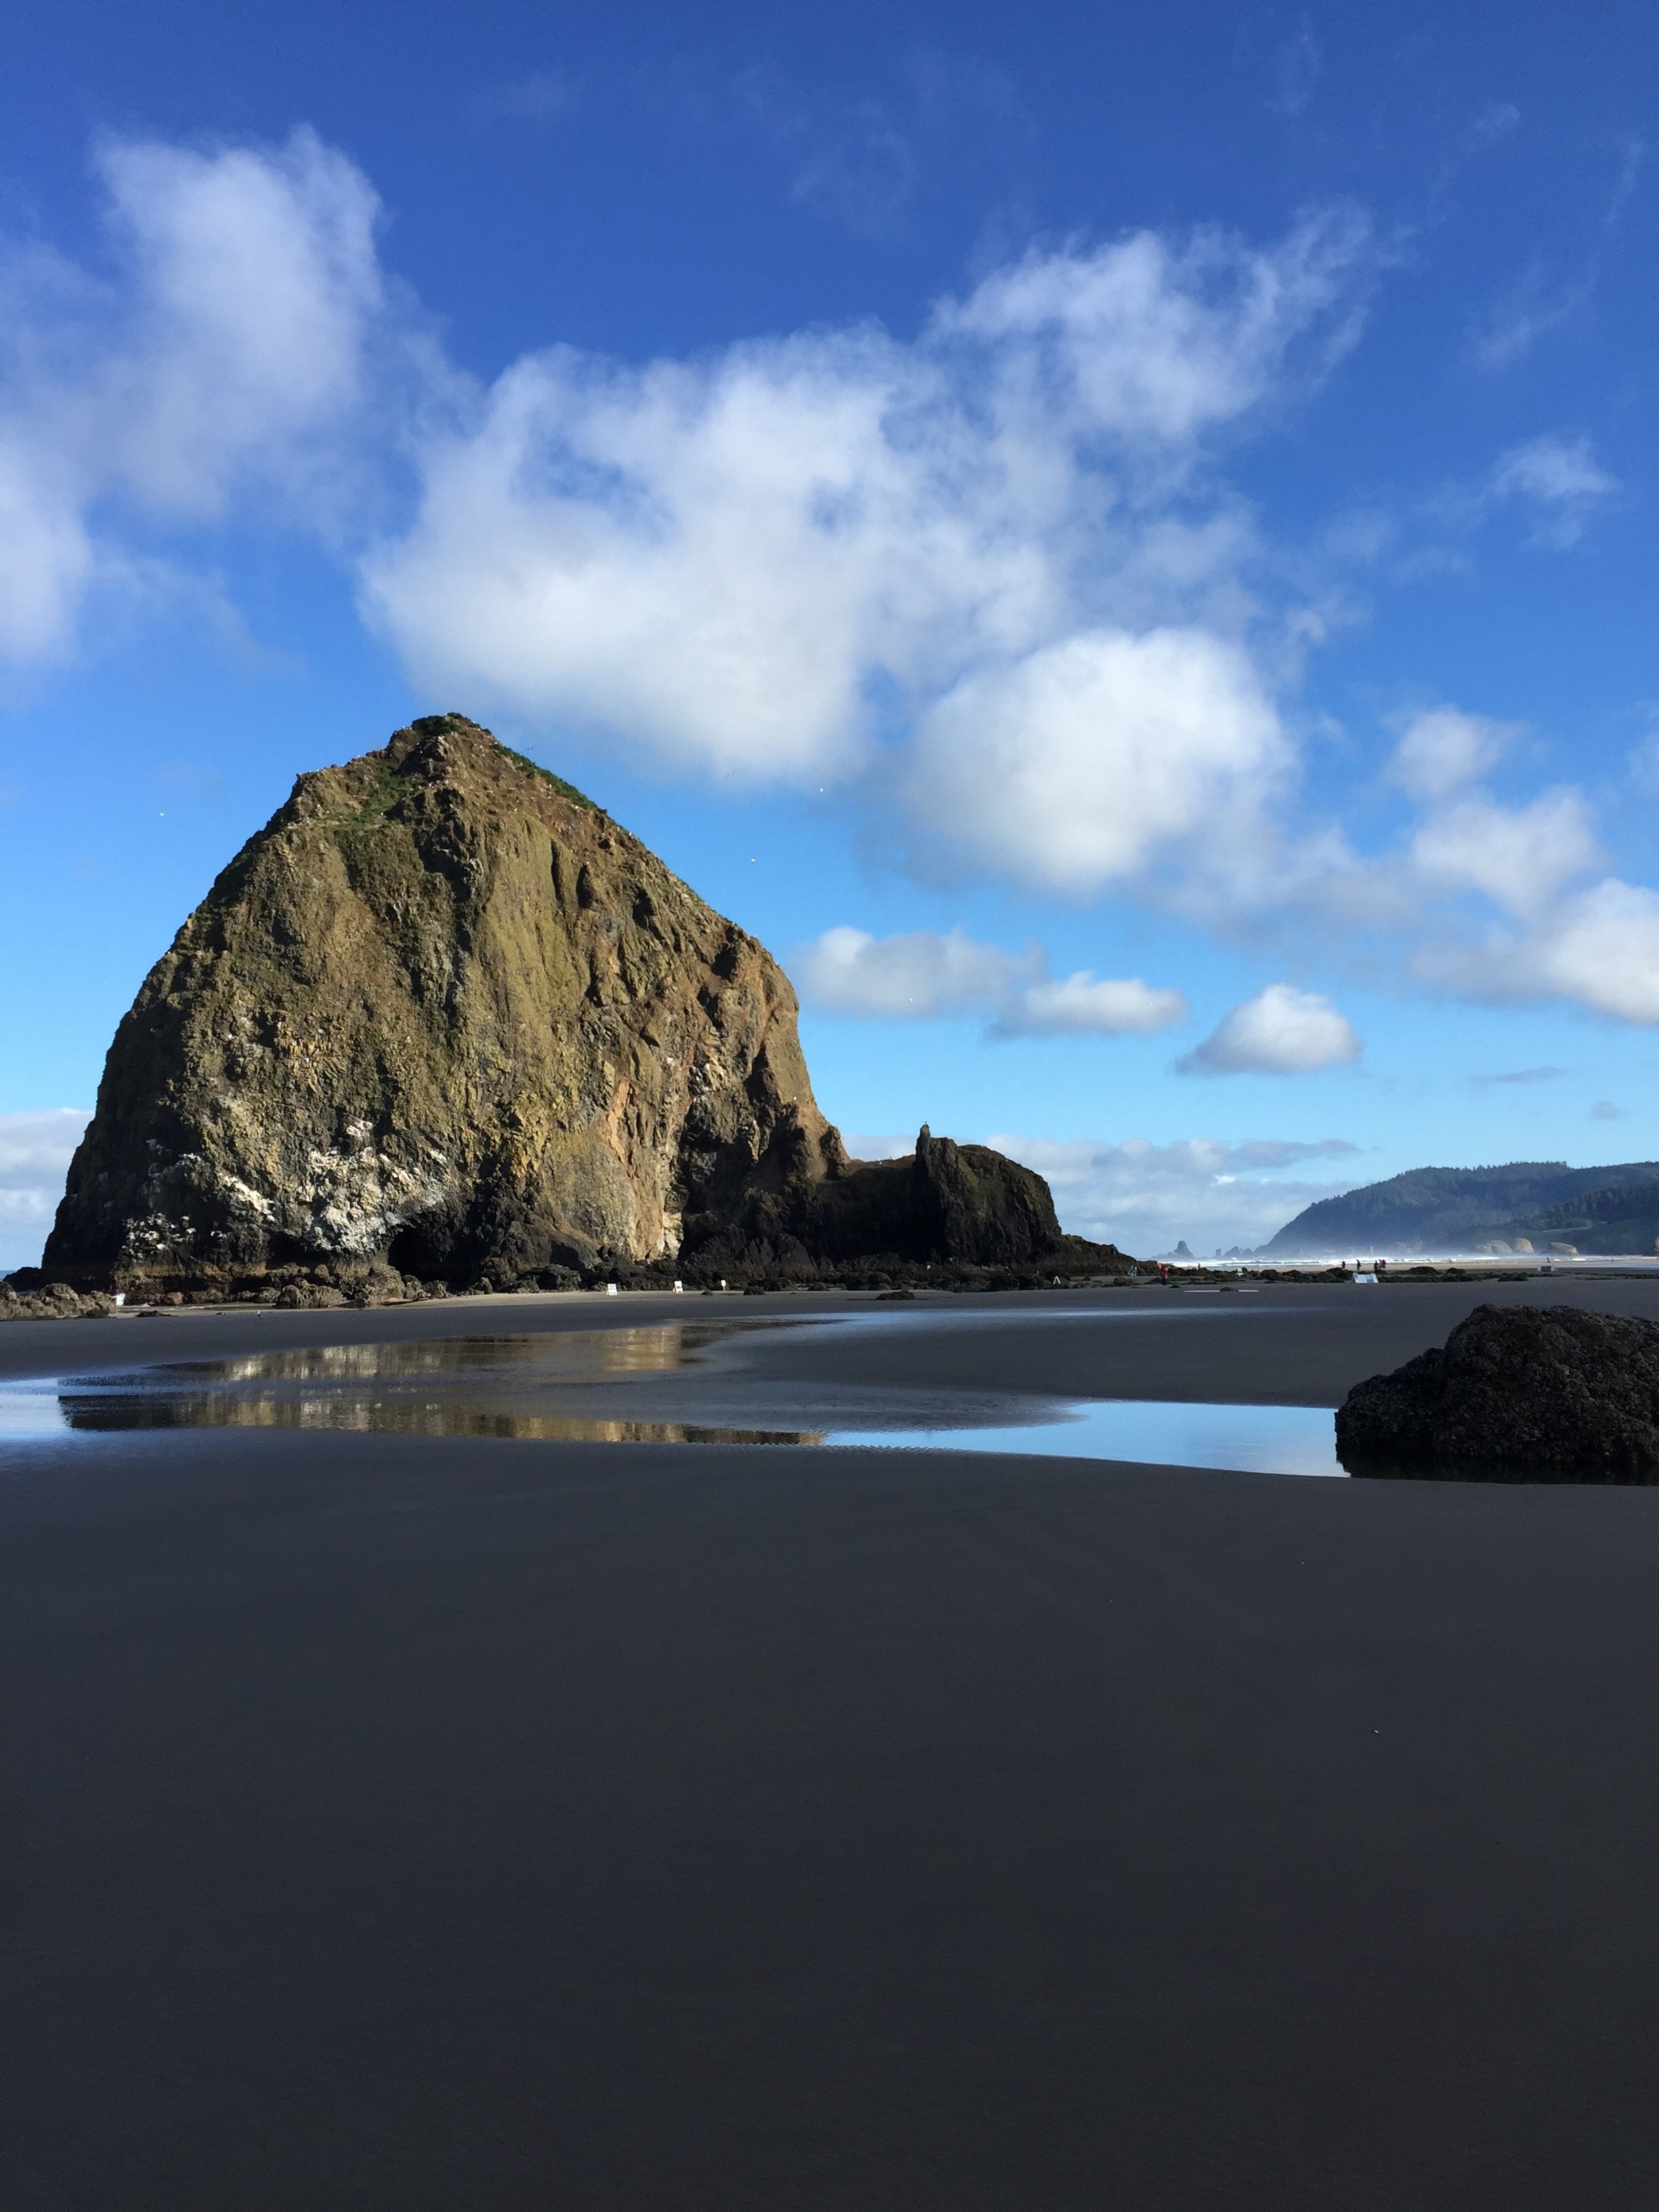
beach, landscape, sea, coast, water, nature, outdoor, sand, rock, ocean, horizon, mountain, cloud, sky, shore, wave, view, cliff, dusk, environment, cove, reflection, tranquil, scenic, natural, scenery, bay, island, fjord, terrain, material, body of water, scene, loch, cape, islet, landform, nature landscape, nature background, natural background, geographical feature